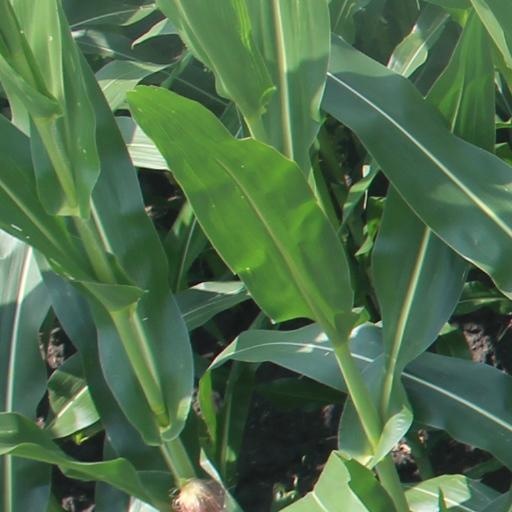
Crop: maize; corn